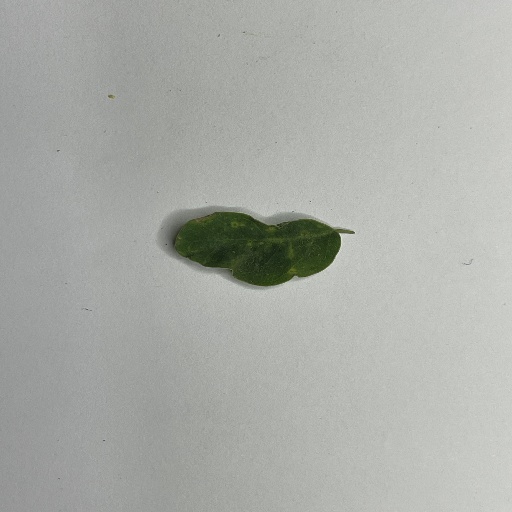
Species: Sojina
Leaf condition: Bacterial Spot